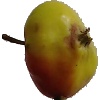
Label: Apple Red Yellow 2